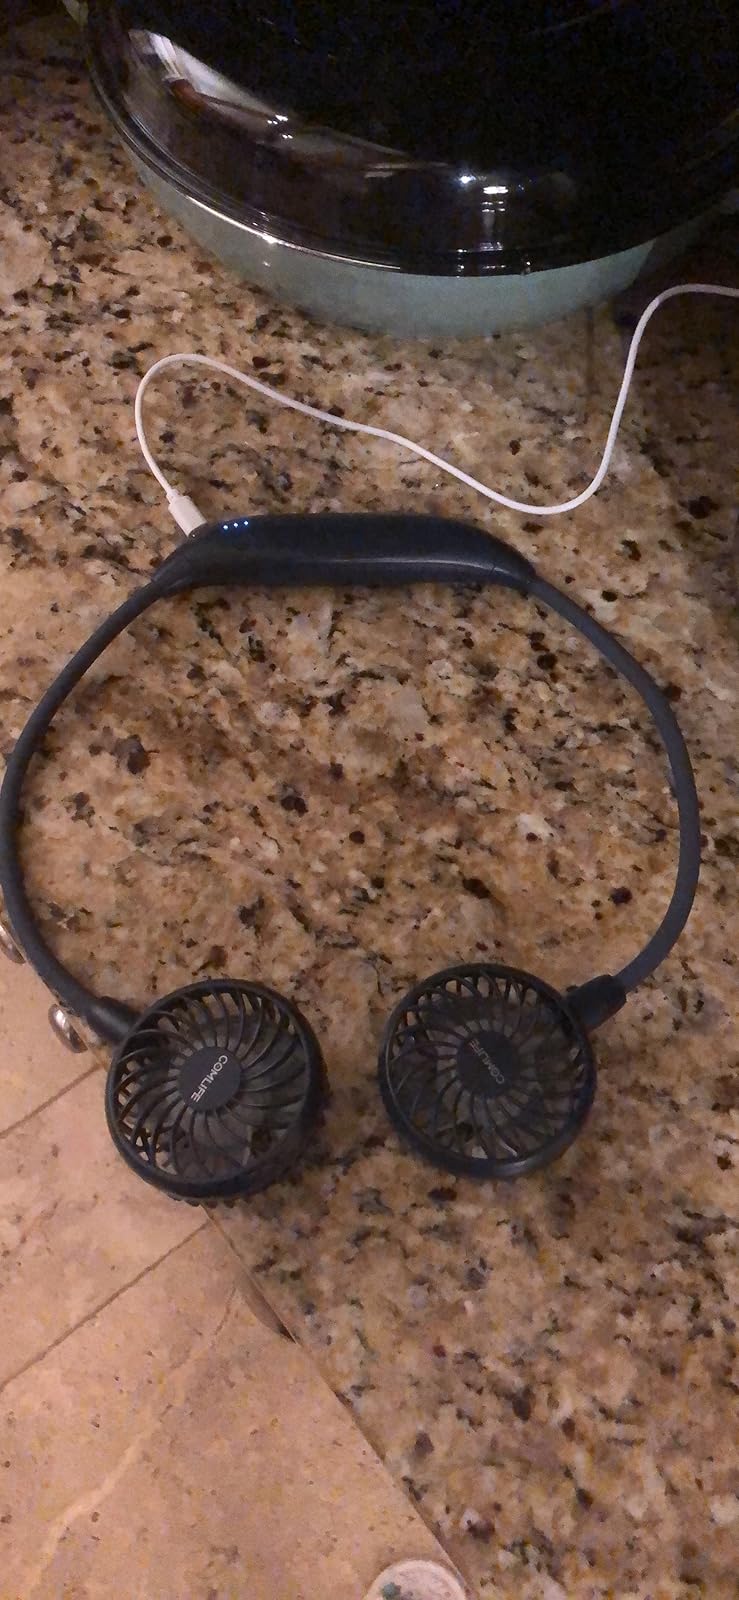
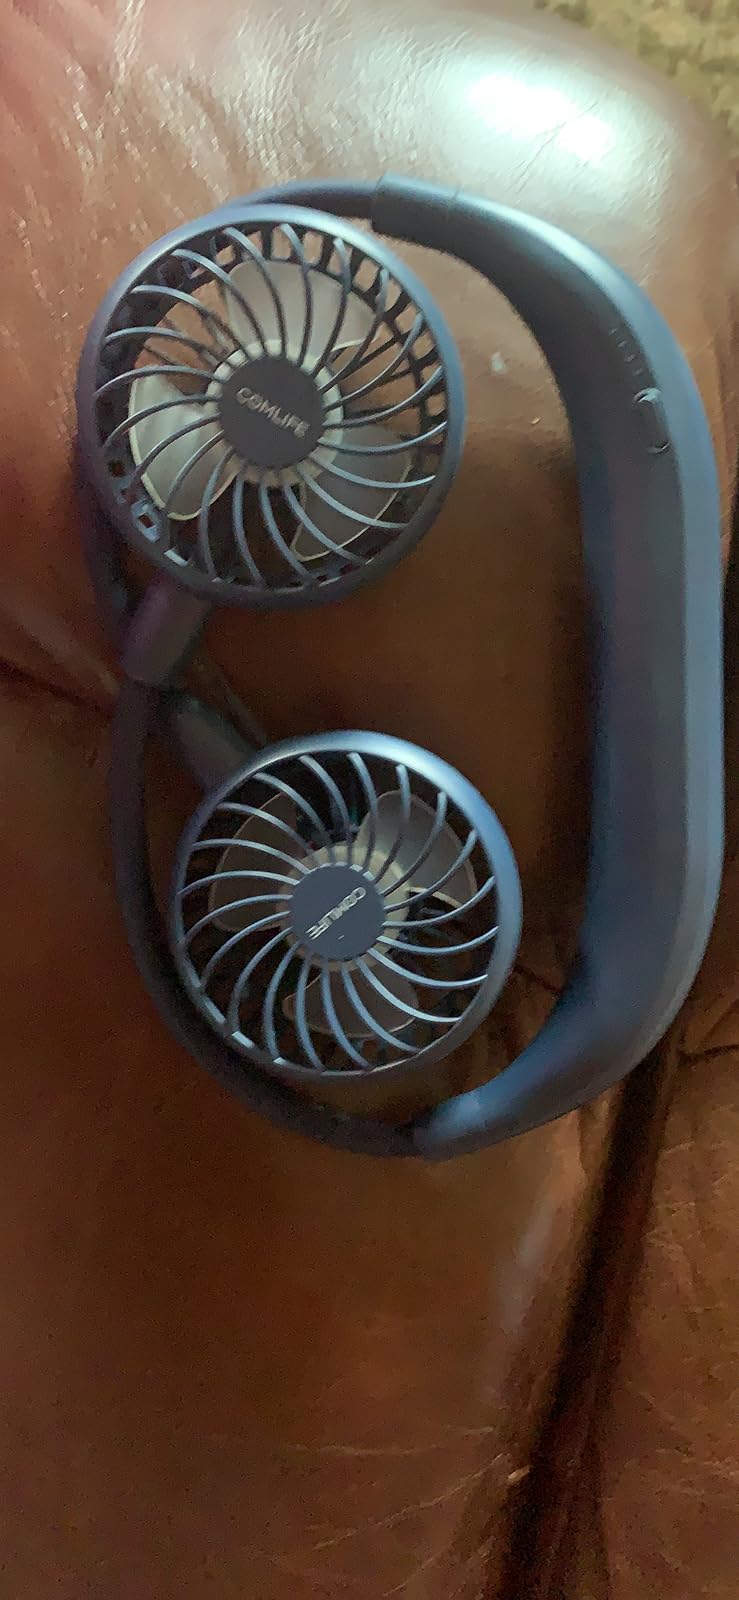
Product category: fan
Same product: yes